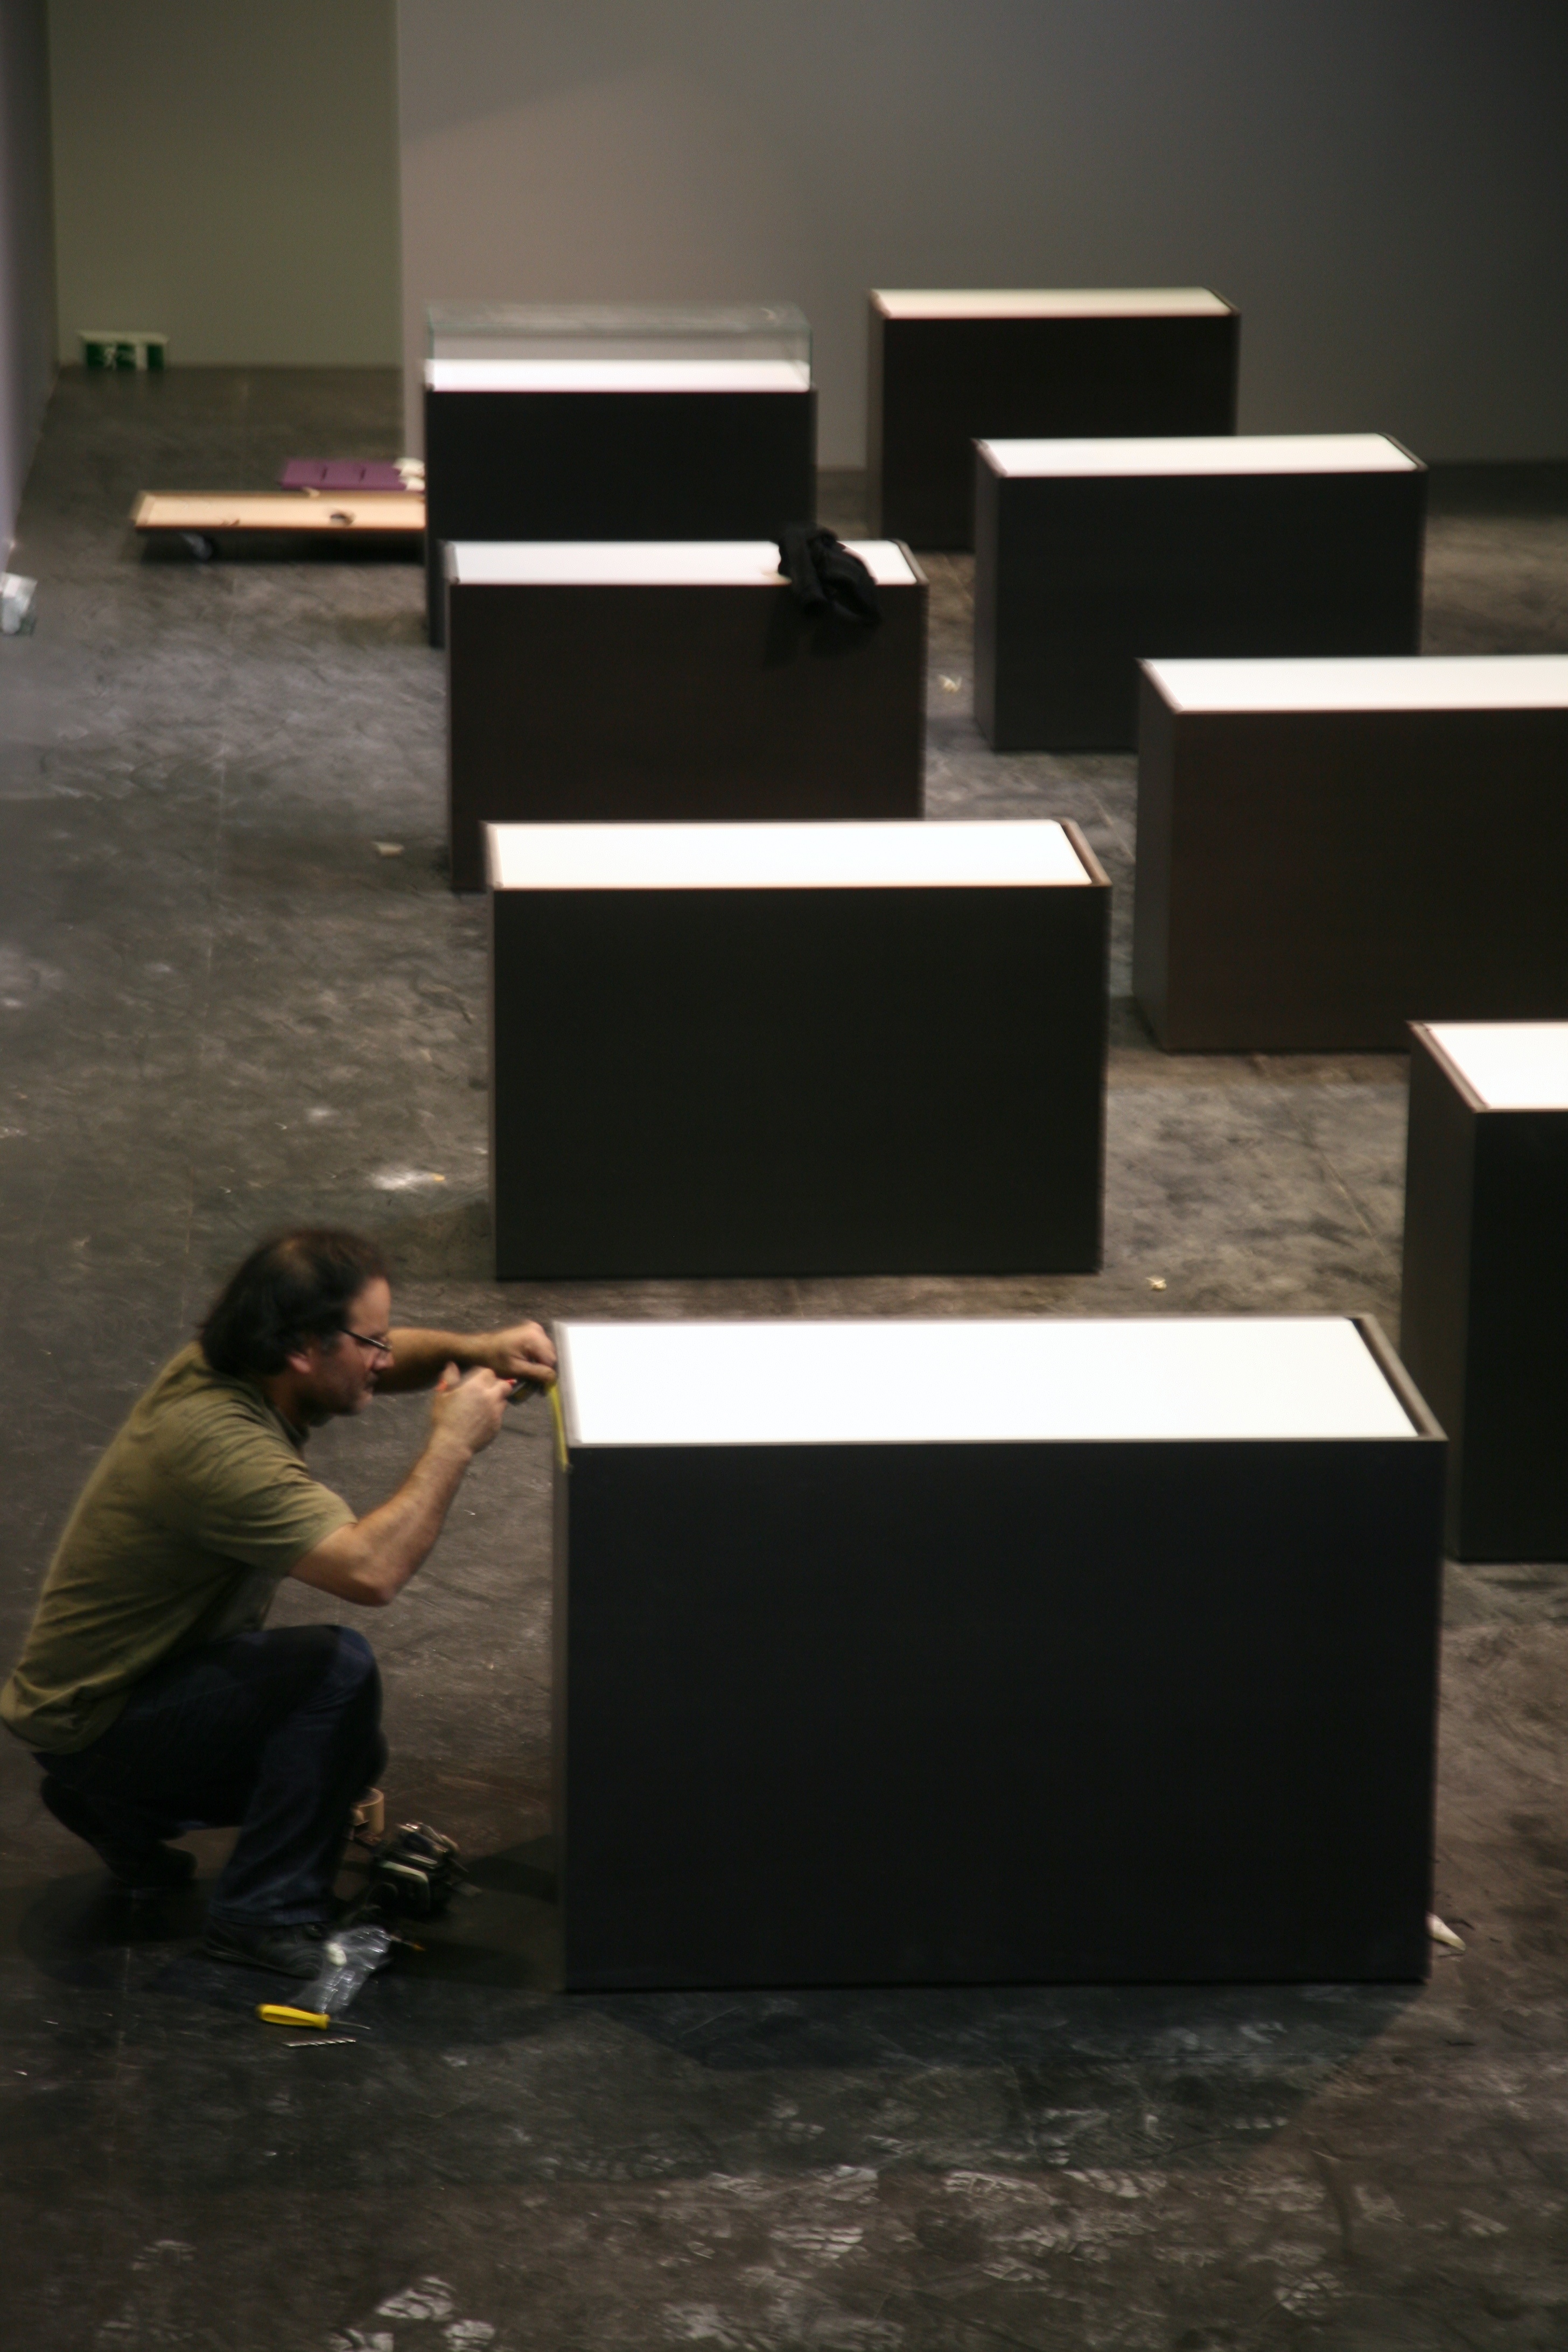
table, paris, black, furniture, interior design, art, exposition, design, bnf, exhibition, richardprince, biblioth quenationaledefrance